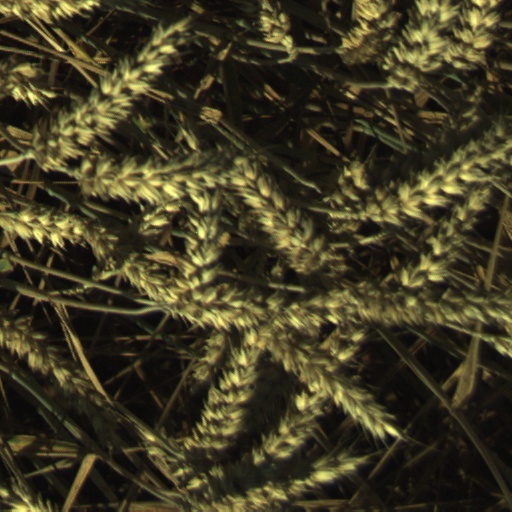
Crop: wheat